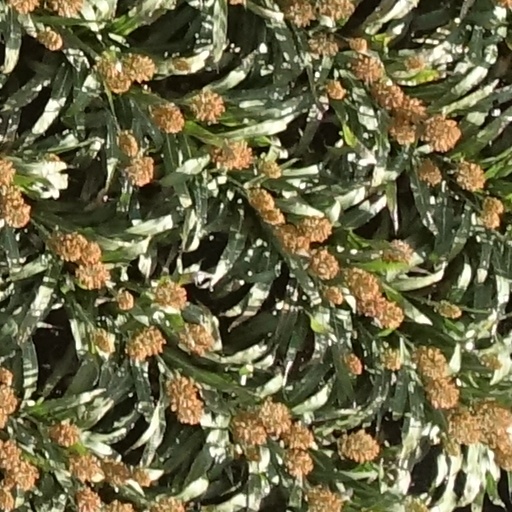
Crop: sorghum